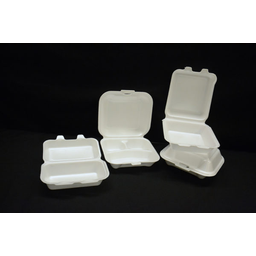
Label: paper